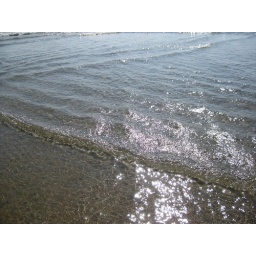
[3/8/09] Dipped my feet in the water a little after running 9 miles along the oceanside